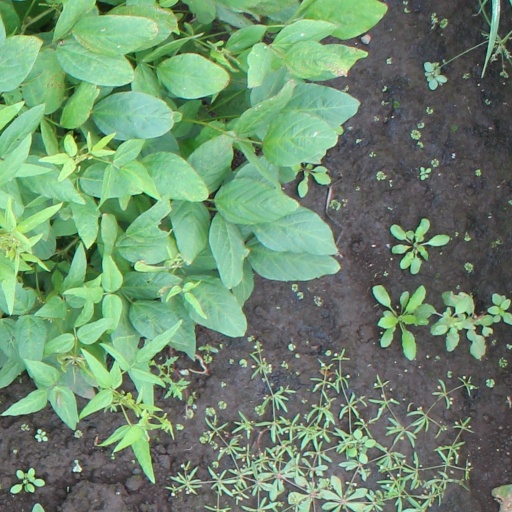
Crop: soybean